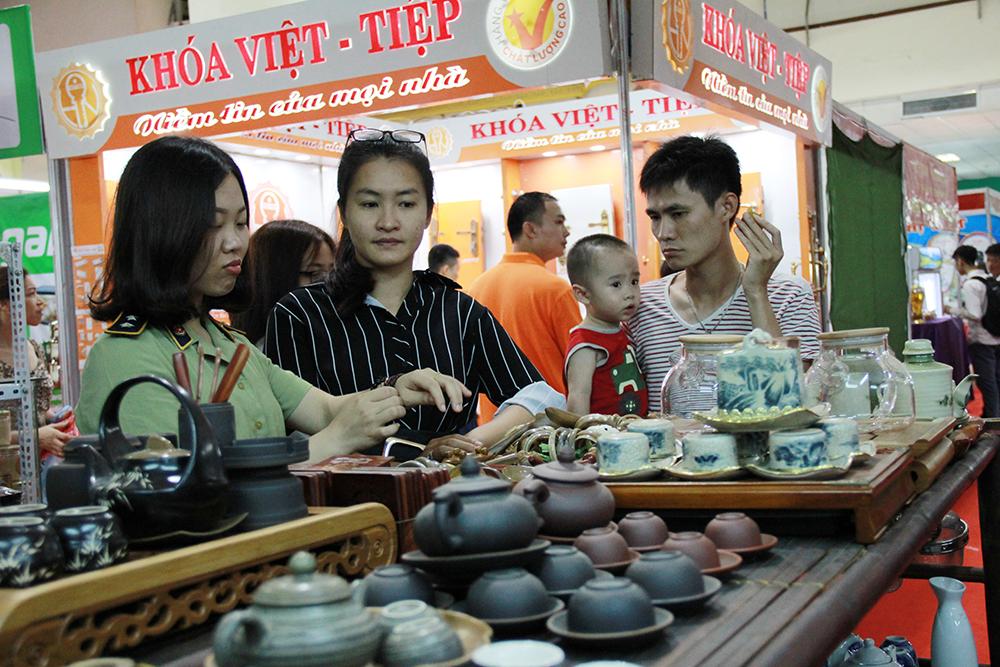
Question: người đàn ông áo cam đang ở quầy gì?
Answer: người đàn ông áo cam đang ở quầy khóa việt-tiệp